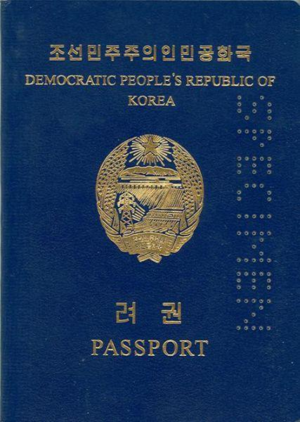
Les passeports dont le nom est indiqué en italique sont émis par des États non reconnus internationalement.